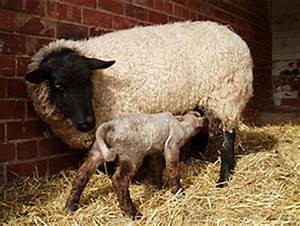
Label: sheep